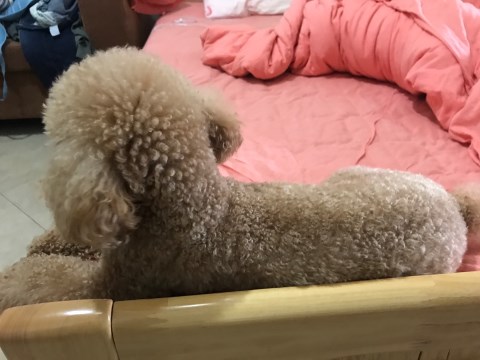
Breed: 7449-n000128-teddy